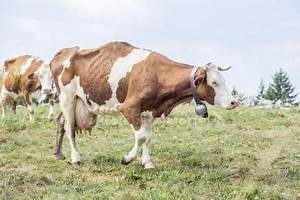
Label: mucca